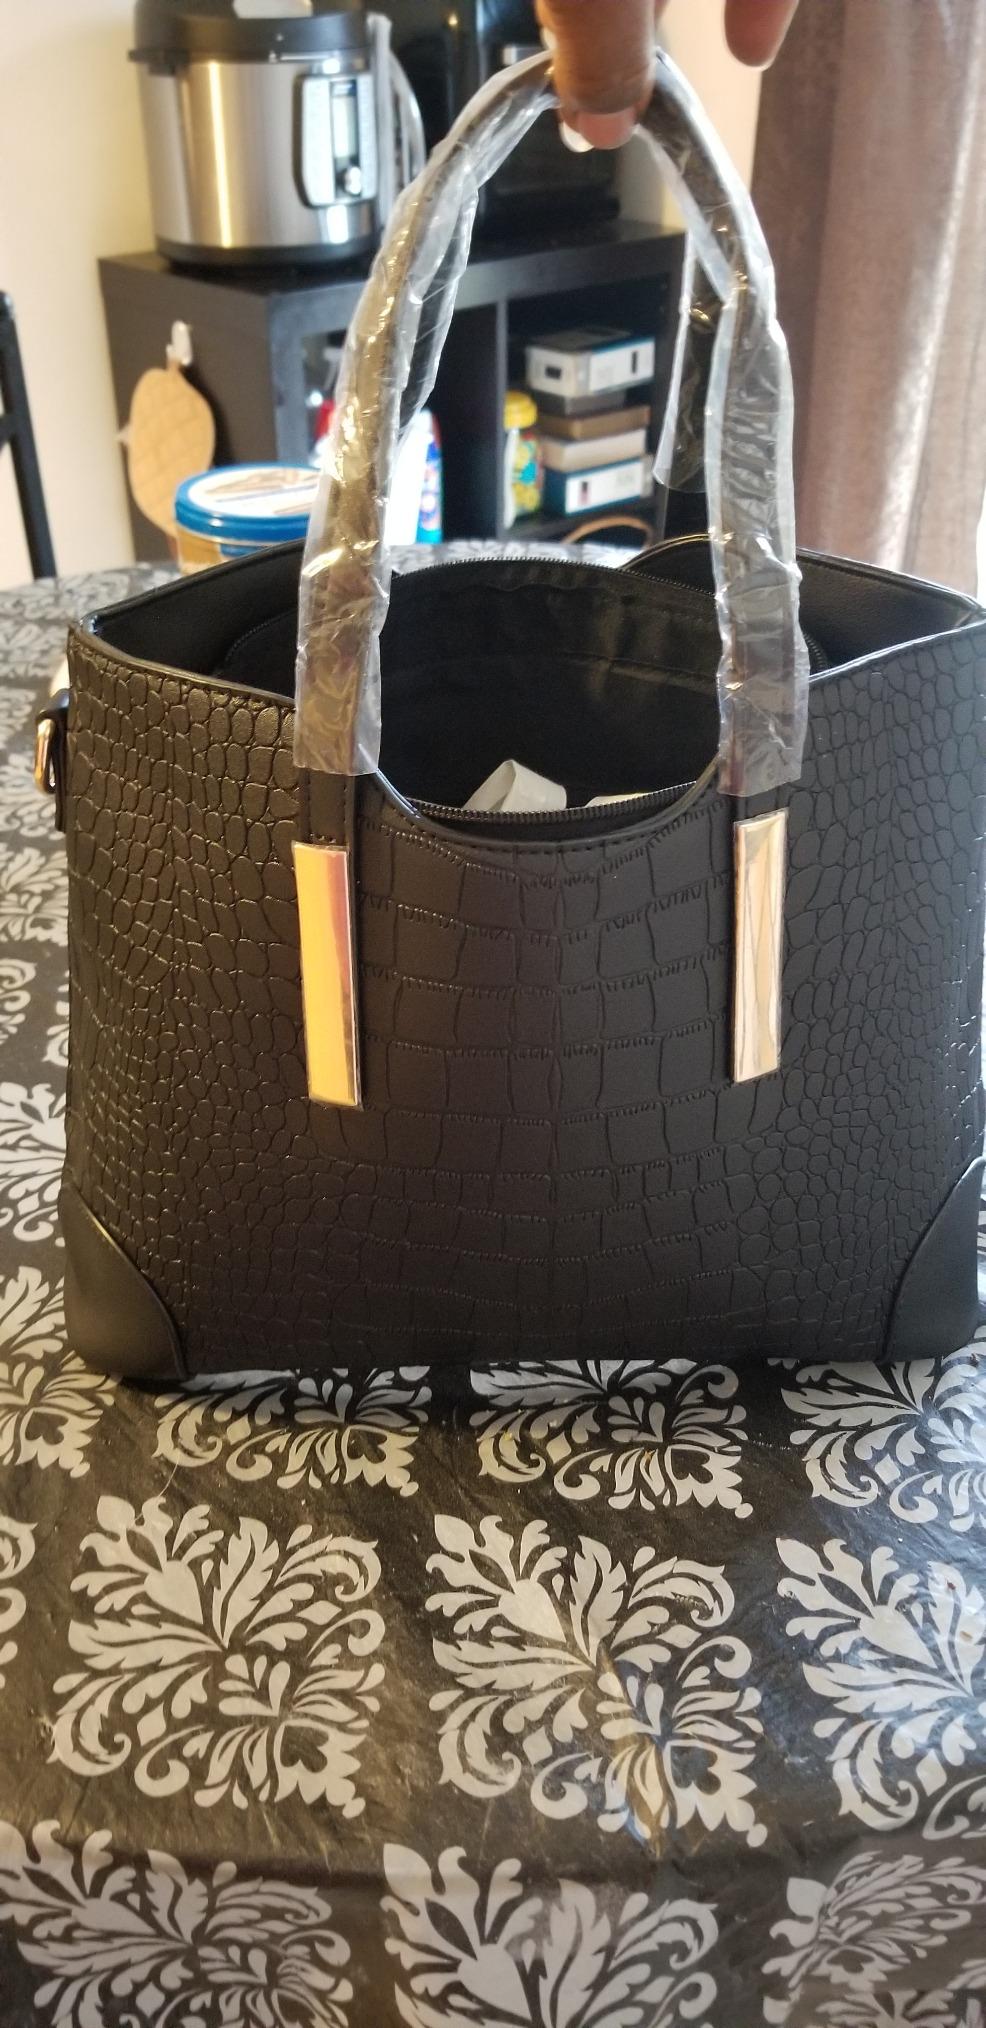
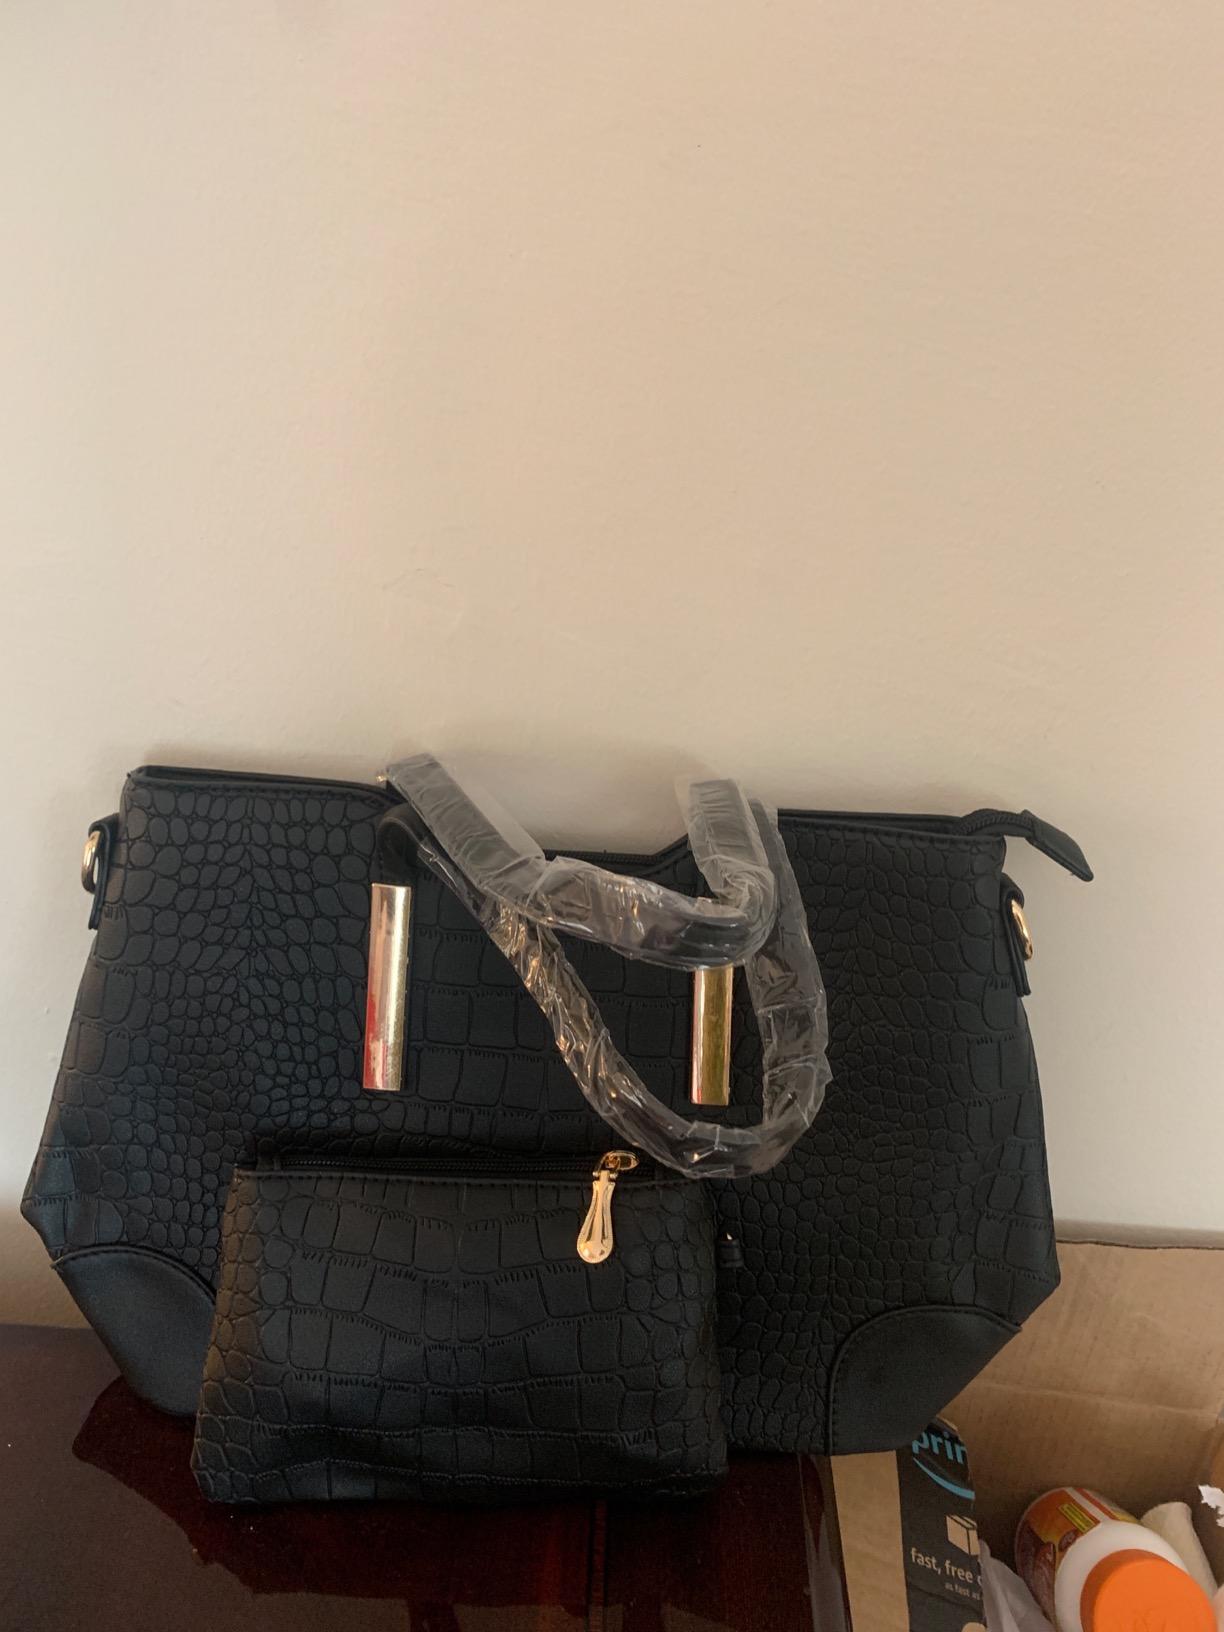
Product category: accessories_handbag
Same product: yes